Alka-Seltzer

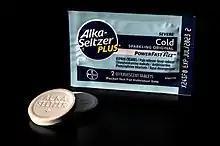
Two Alka-Seltzer Plus tablets next to an Alka-Seltzer Plus packet

The product has been extensively advertised since its launch in the United States. It was originally marketed by the Dr. Miles Medicine Company, who also helped direct its development.